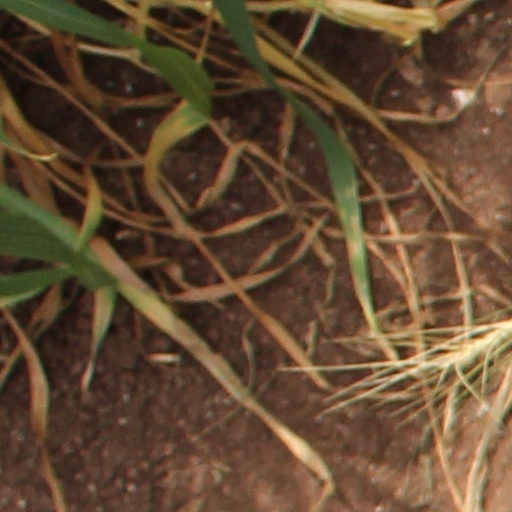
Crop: wheat